Vladimir Zhirinovsky 2012 presidential campaign

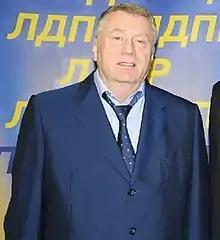
Zhirinovsky campaigning

The Vladimir Zhirinovsky 2012 presidential campaign was the election campaign of Liberal Democratic Party leader Vladimir Zhirinovsky in the 2012 election.